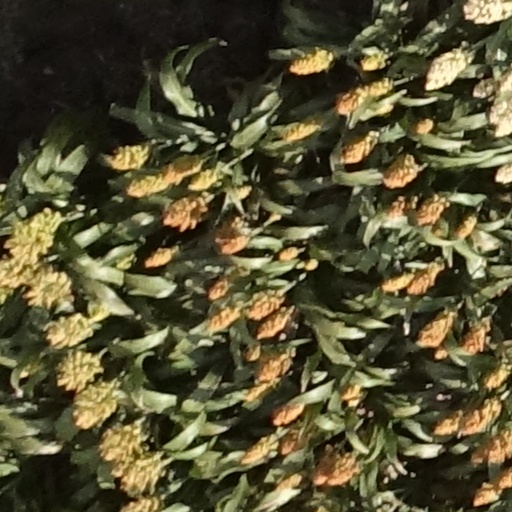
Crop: sorghum